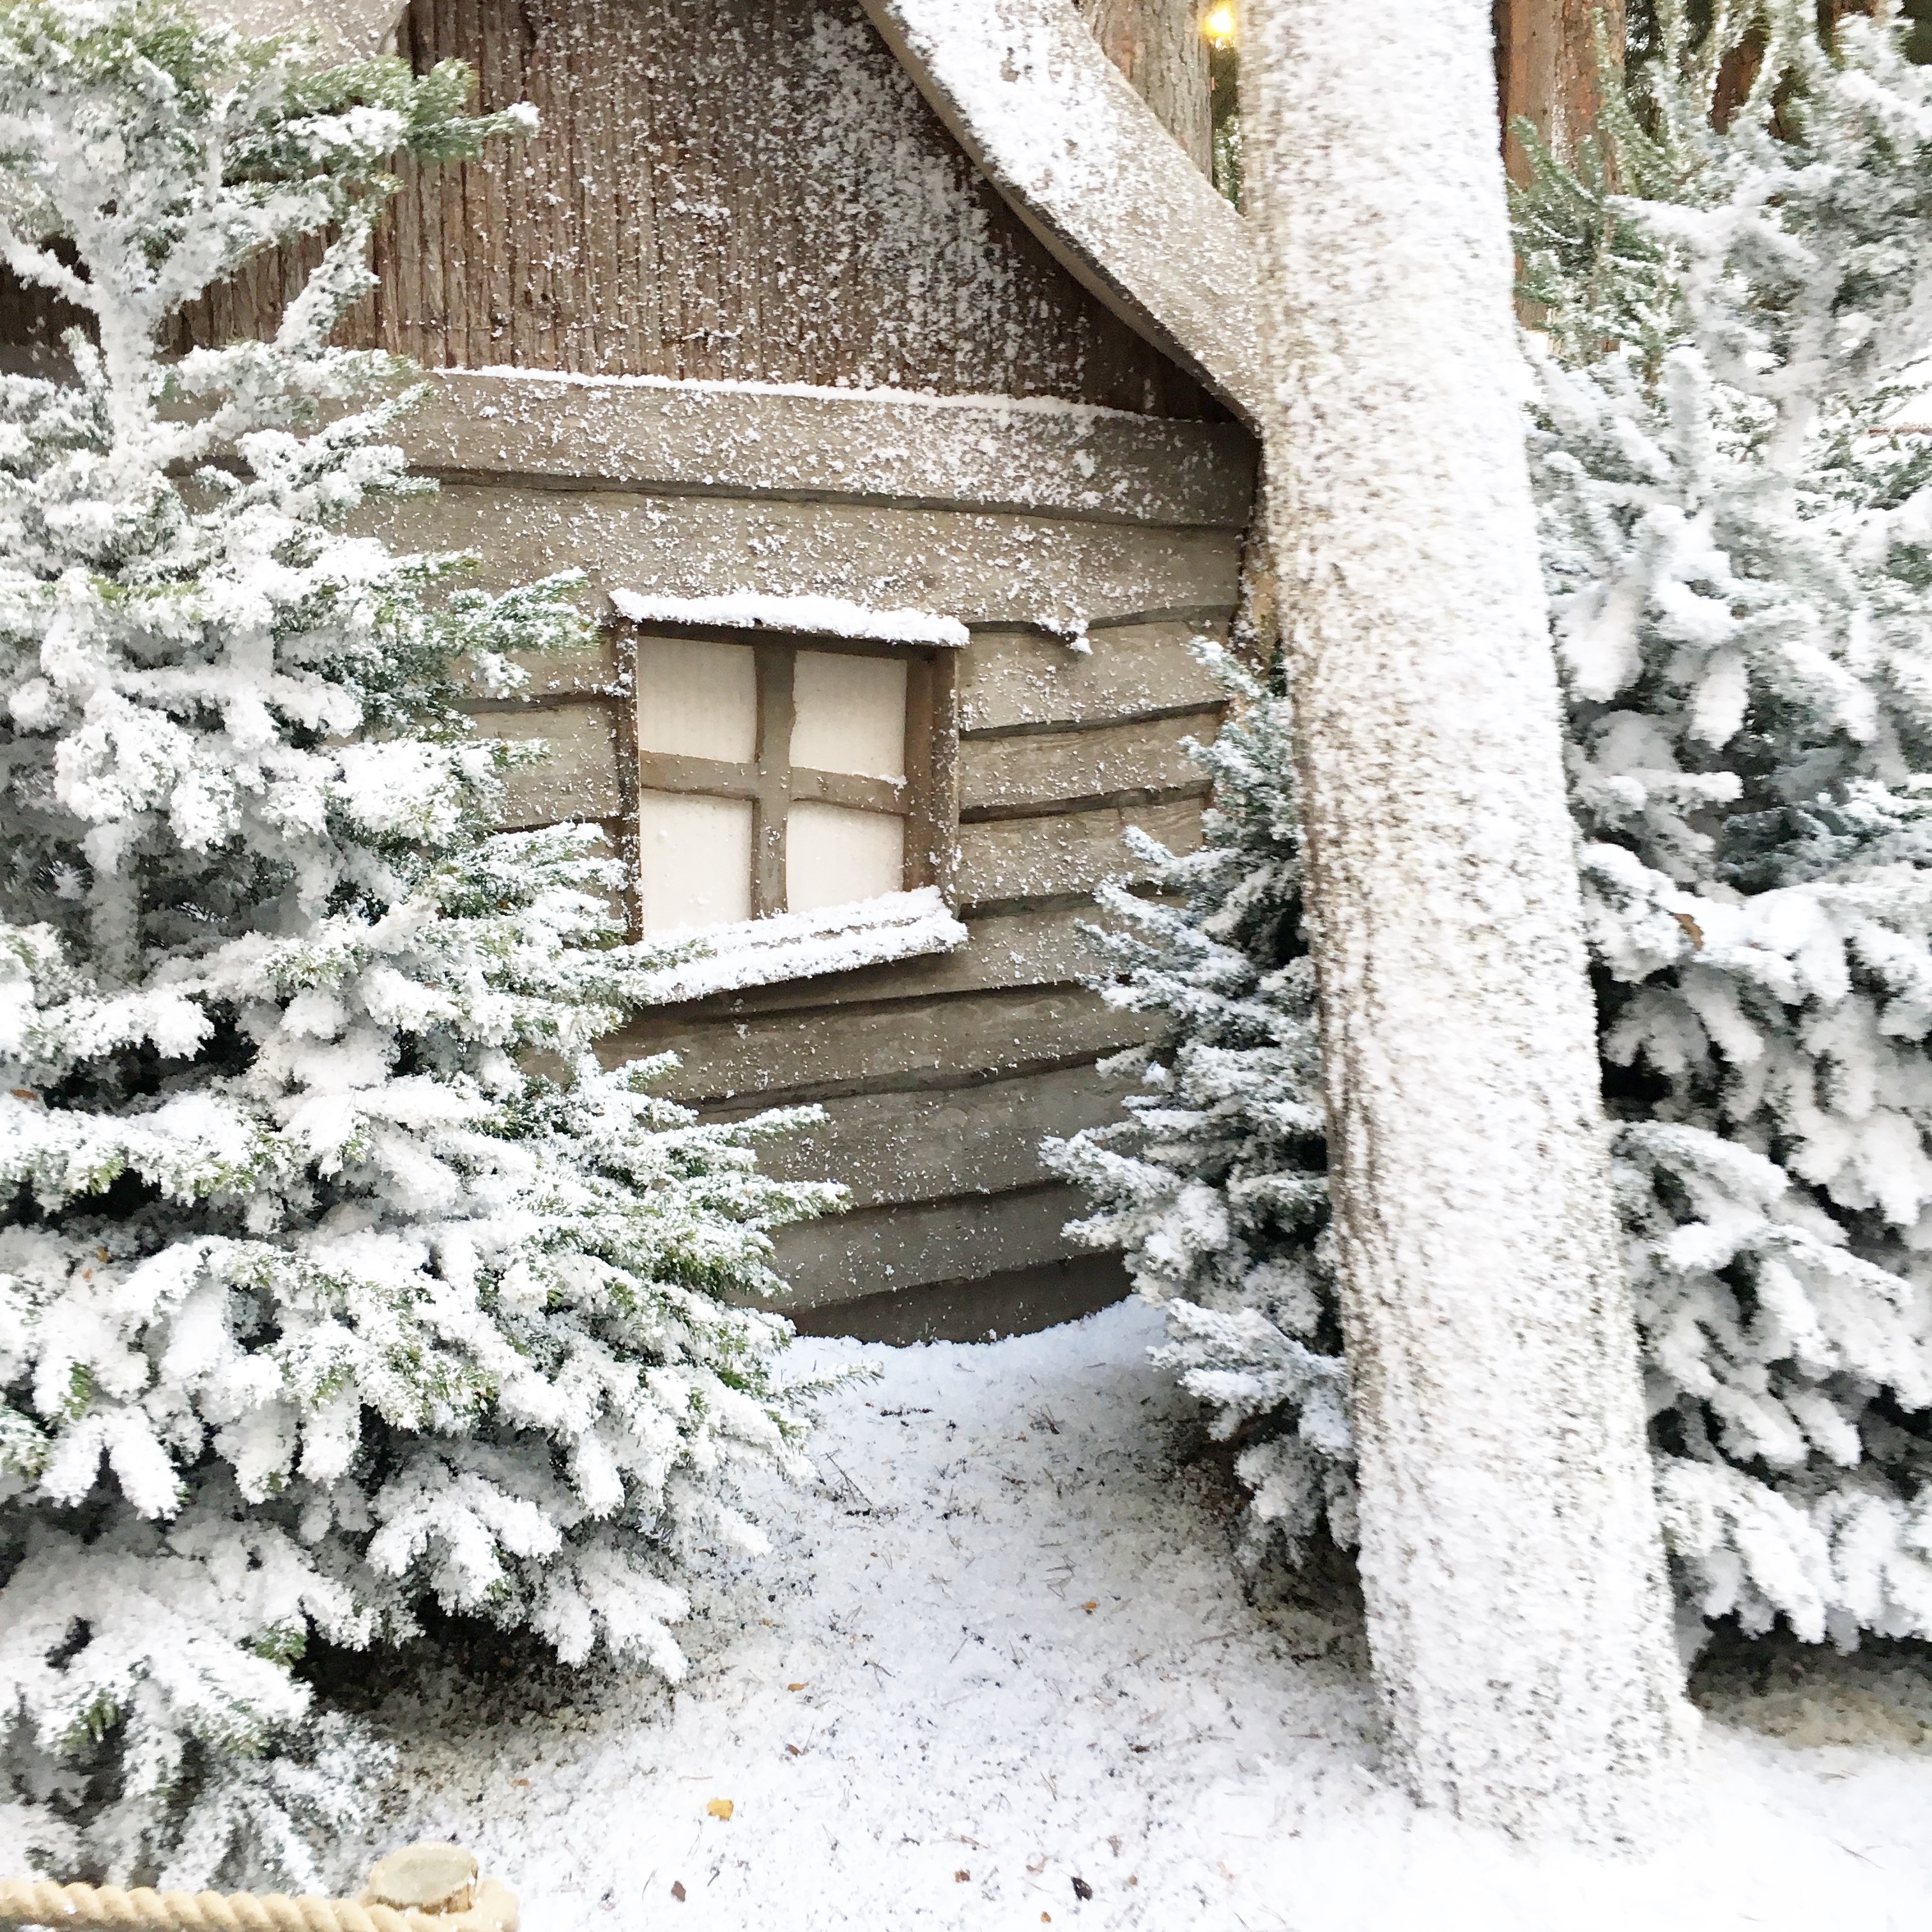
tree, branch, snow, winter, frost, home, weather, fir, season, spruce, woody plant